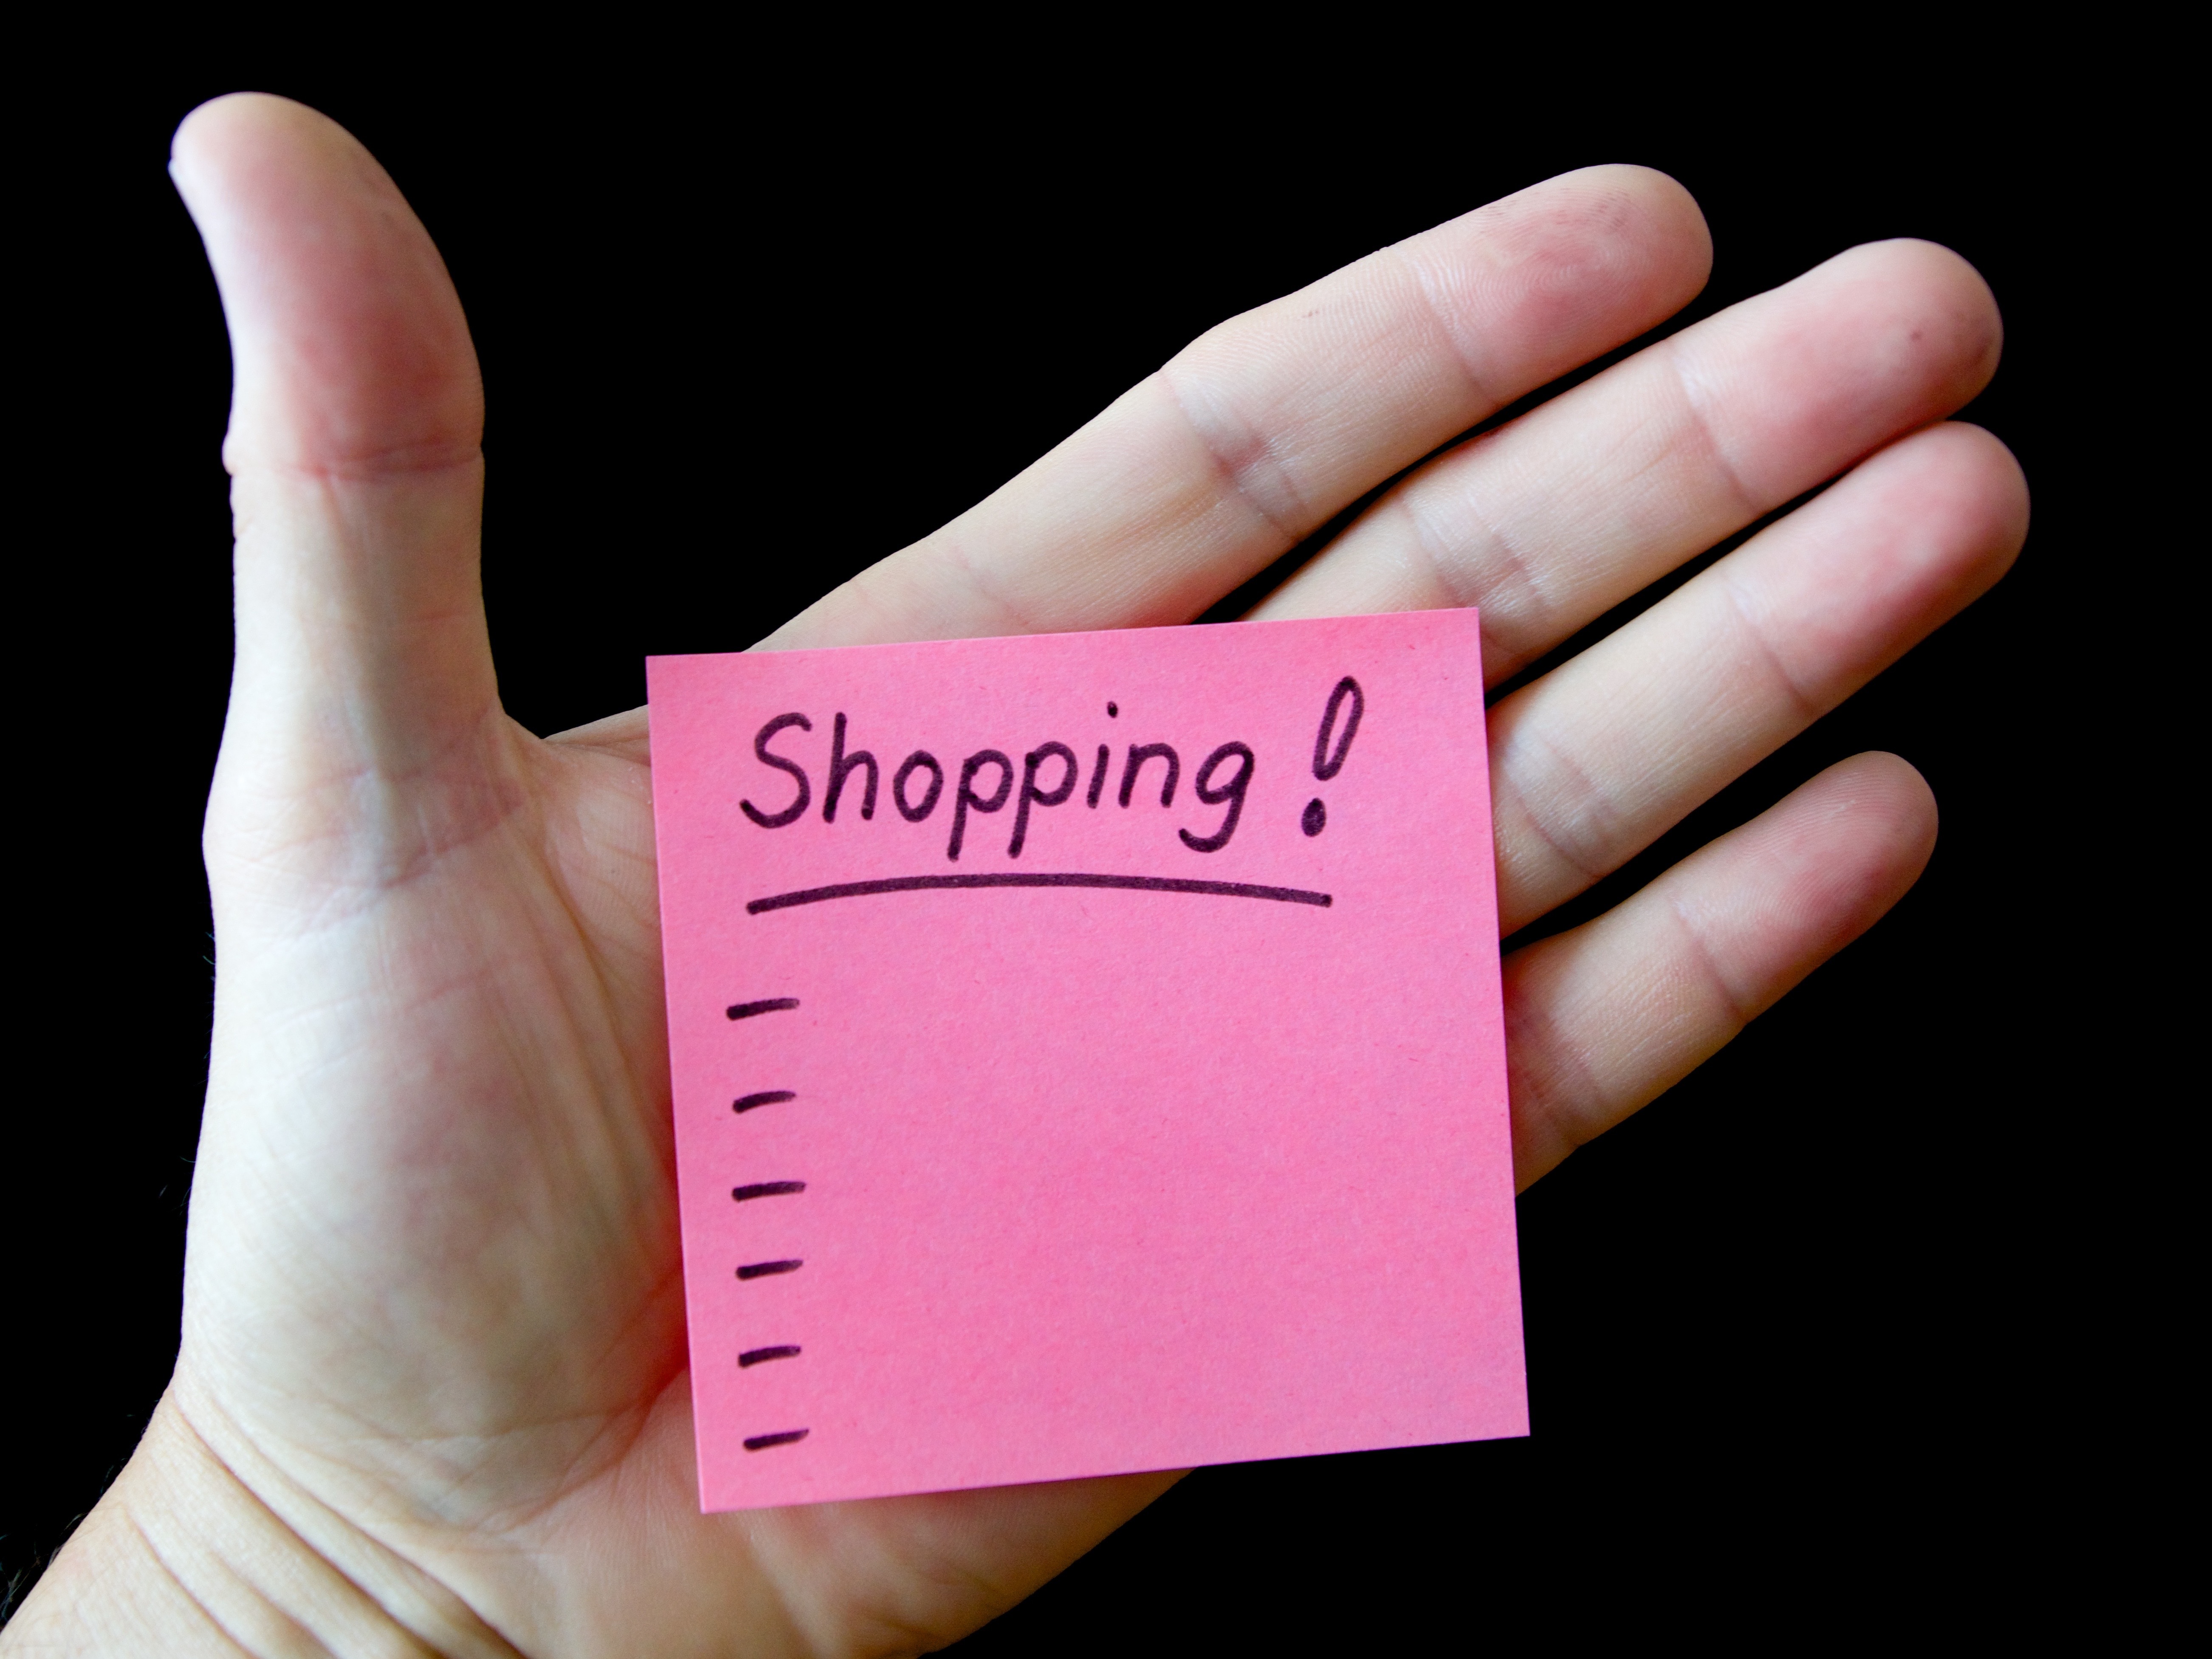
writing, hand, finger, empty, arm, note, brand, text, message, list, emotion, embassy, purchasing, sense